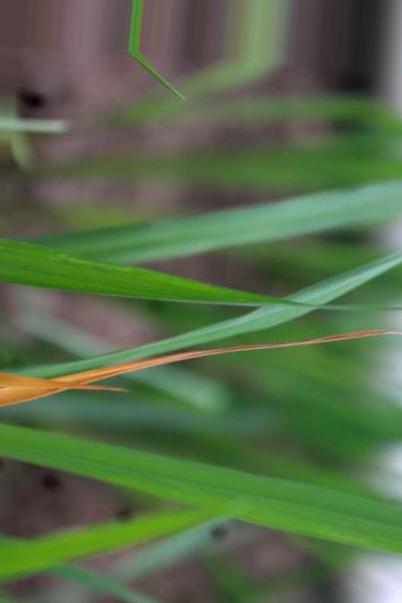
Nhãn: Tungro virus